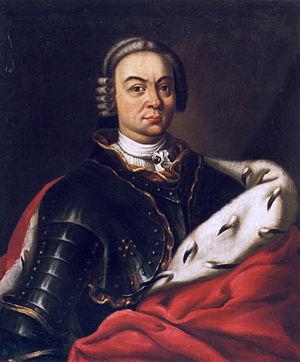
Martin Nicolas Radziwiłł, fils de Jean Nicolas Radziwiłł et de Dorota Henryka Przebendowska, maître d'hôtel de Lituanie, lieutenant général des armées de Lituanie.